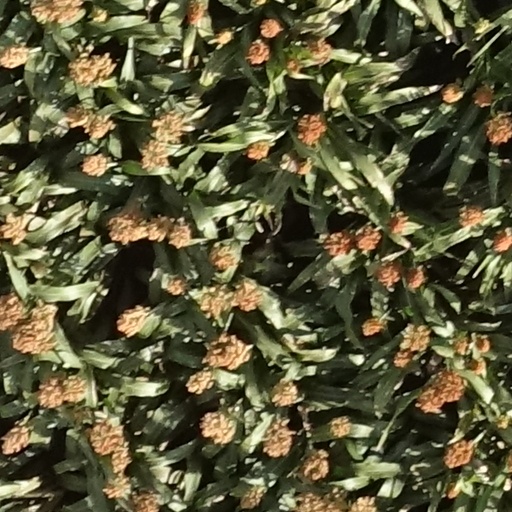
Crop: sorghum